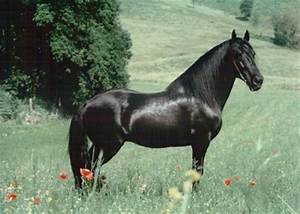
Label: cavallo